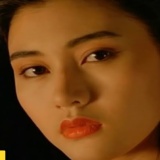
hoa hậu Lý Gia Hân